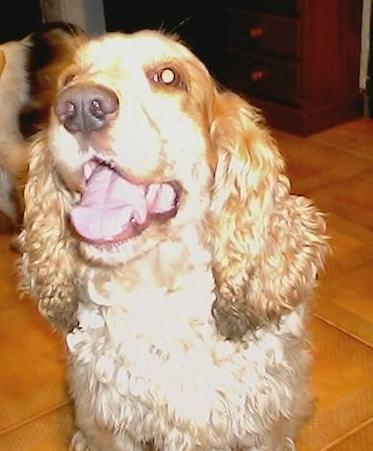
english cocker spaniel